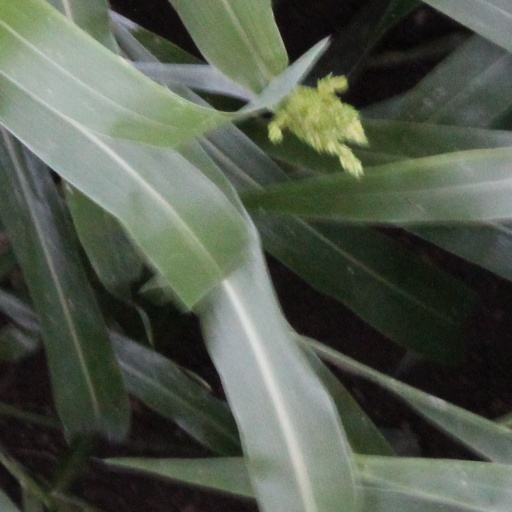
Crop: sorghum